Goderich Airport

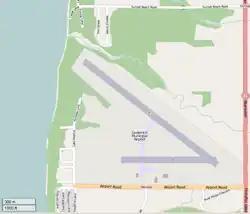
Map of the airport

Goderich Airport , also known as Goderich Municipal Airport and formerly Sky Harbour Airport, is a registered aerodrome located north of Goderich, Ontario, Canada.